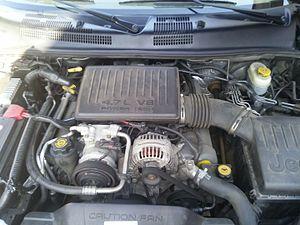
Le Jeep Grand Cherokee est un véhicule de type SUV du constructeur automobile américain Jeep vendu depuis 1992. La quatrième génération est lancée en 2011.